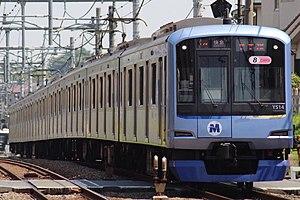
La Yokohama Minatomirai Railway est une entreprise du troisième secteur qui gère des lignes ferroviaires à l'intérieur de la ville de Yokohama au Japon. Son siège social se trouve à Yokohama. La municipalité de Yokohama, la Préfecture de Kanagawa et la compagnie ferroviaire Tōkyū sont les principaux actionnaires. La compagnie accepte la carte PASMO.
La ligne Seibu Yūrakuchō est une courte ligne ferroviaire de la compagnie privée Seibu à Tokyo au Japon. Elle relie la gare de Nerima à celle de Kotake-Mukaihara.